Urvich

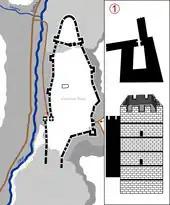
Plan of the medieval Bulgarian fortress Urvich

Urvich (also known as Kokalyane Urvich because nearest village - Kokalyane) is a medieval fortress in the territory of today's quarter Pancharevo, heir to the village of Glavishevo. It is located on the right riverside of Iskar River, in the hill of "Sredobardie", in the Lozen mountain, about from Sofia downtown on the road to Samokov. In this region there is a river meander, which has been declared a natural landmark.